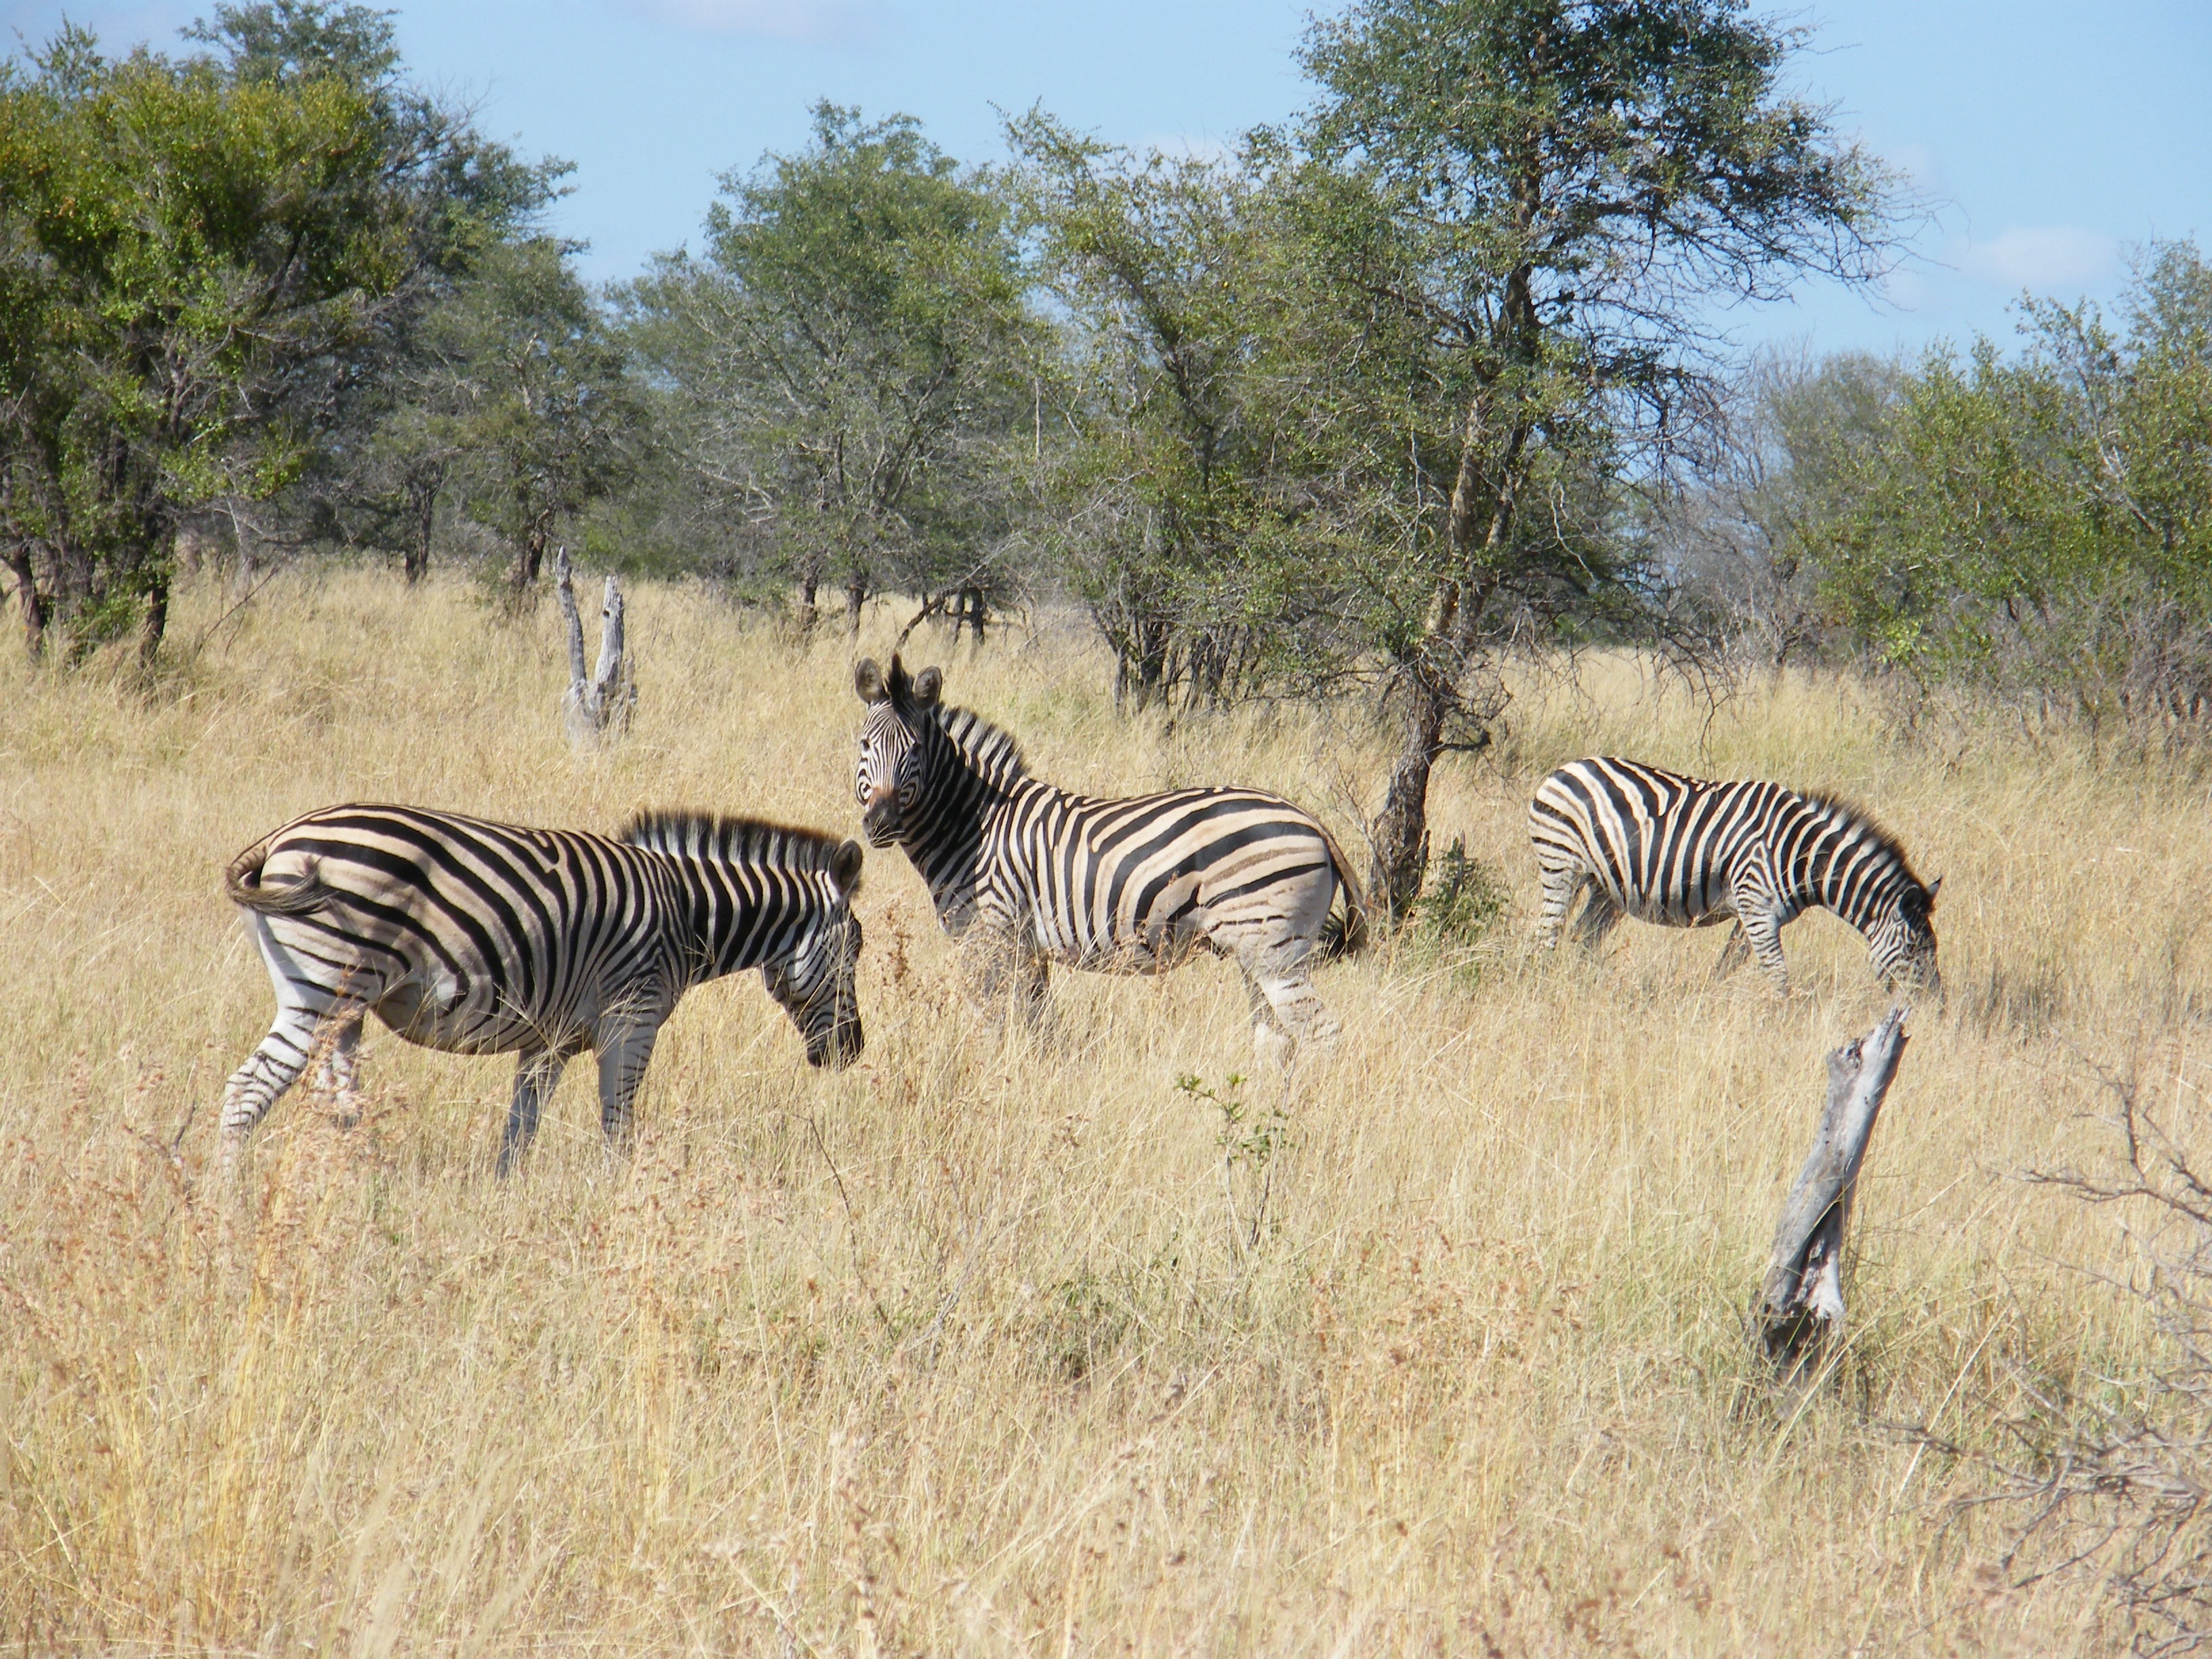
prairie, adventure, animal, travel, wildlife, herd, africa, mammal, tourism, fauna, savanna, plain, zebra, grassland, safari, horse like mammal, krugar